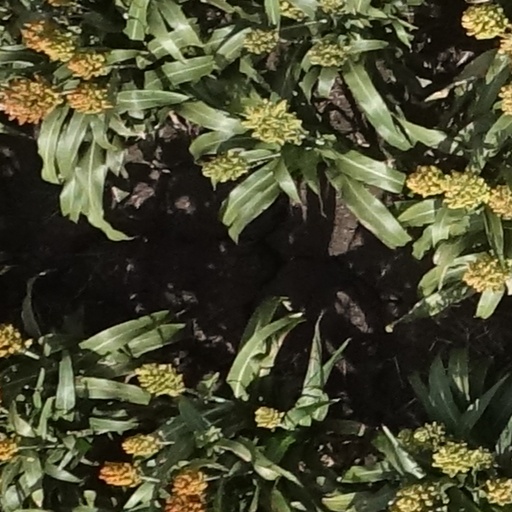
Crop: sorghum